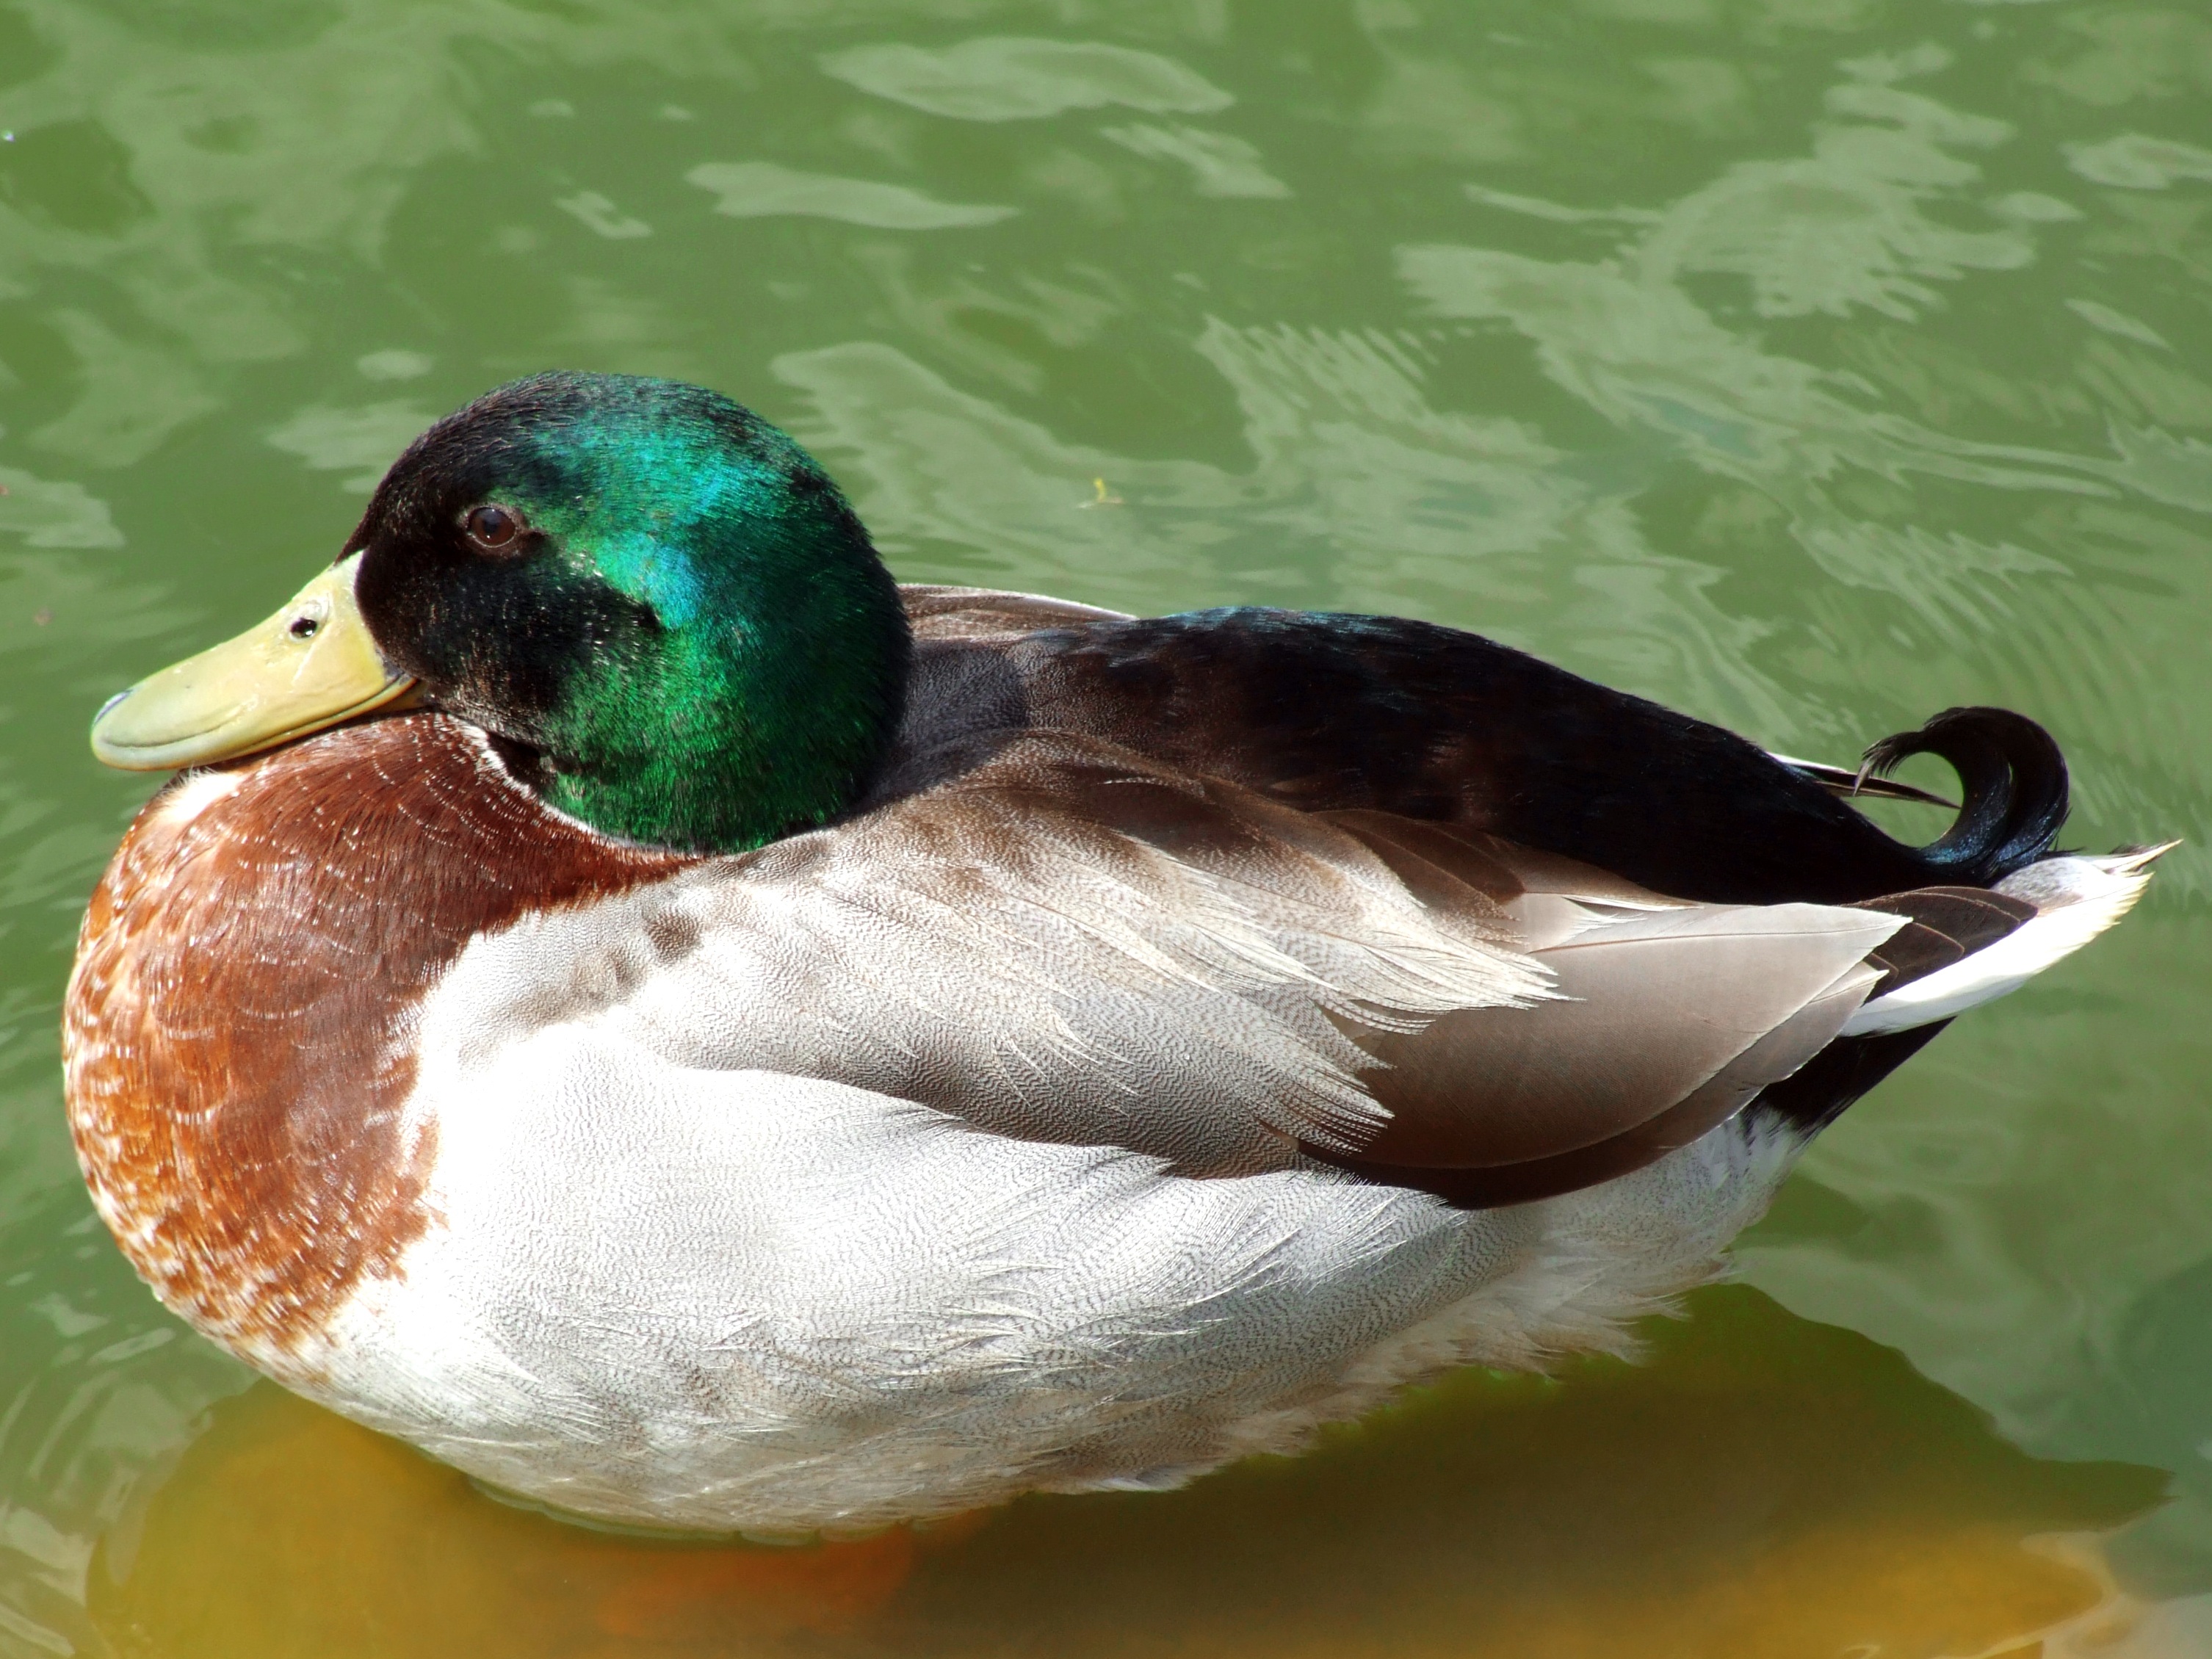
bird, white, green, beak, park, fauna, poultry, swan, duck, turkey, goose, vertebrate, waterfowl, water bird, mallard, canard, ankara, ducks geese and swans, swans in the park, ankaya